Charles Wheatstone

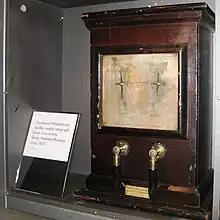
A double-needle telegraph instrument of the type used on the Great Western Railway

Wheatstone was knighted in 1868, after his completion of the automatic telegraph. He had previously been made a Chevalier of the Legion of Honour. Some thirty-four distinctions and diplomas of home or foreign societies bore witness to his scientific reputation. Since 1836 he had been a Fellow of the Royal Society, and in 1859 he was elected a foreign member of the Royal Swedish Academy of Sciences, and in 1873 a Foreign Associate of the French Academy of Sciences. The same year he was awarded the Ampere Medal by the French Society for the Encouragement of National Industry. In 1875 he was created an honorary member of the Institution of Civil Engineers. He was a D.C.L. of Oxford and an LL.D. of Cambridge.